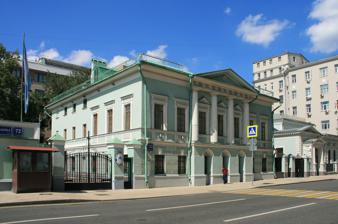
Building: Embassy of Argentina, Moscow
Country: Russia
Year built: 1824
Moscow Diplomatic mission Embassy of Argentina in Moscow Посольство Аргентины в Москве Embajada de Argentina en Moscú Location Moscow Address 72 Bolshaya Ordynka Street Coordinates 55°43′51″N 37°37′26″E / 55.73083°N 37.62389°E / 55.73083; 37.62389 Ambassador Ricardo Ernesto Lagorio The Embassy of Argentina in Moscow is the diplomatic mission of the Argentine Republic to the Russian Federation . It is located at 72 Bolshaya Ordynka Street ( Russian : ул. Большая Ордынка, 72 ) in the Yakimanka District of Moscow . The Empire style building was completed in 1823-1824 as tradeswoman Nadezhda Lobanova's home. Lobanova lived here until 1835; subsequent owners also belonged to the merchant estate . Pugovkin family, who owned the house since 1859, altered the facade in line with eclecticism of the period. Before Embassy of Argentina, the building housed the Embassy of Rwanda . Embassy of Argentina moved here in 2007 [ chronology citation needed ] from the historical List house in Glazovsky Lane. See also Argentina–Russia relations References Wikimedia Commons has media related to Argentine Embassy, Moscow .